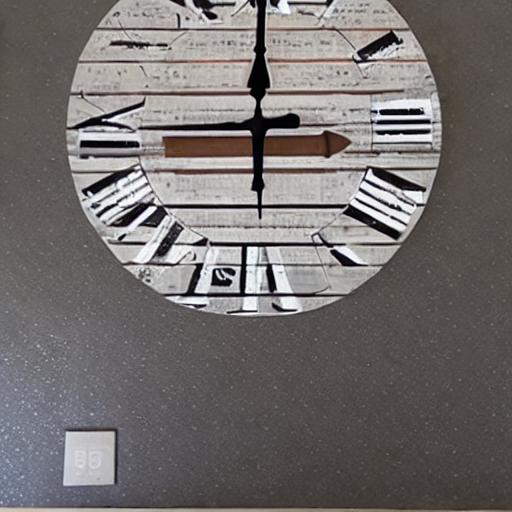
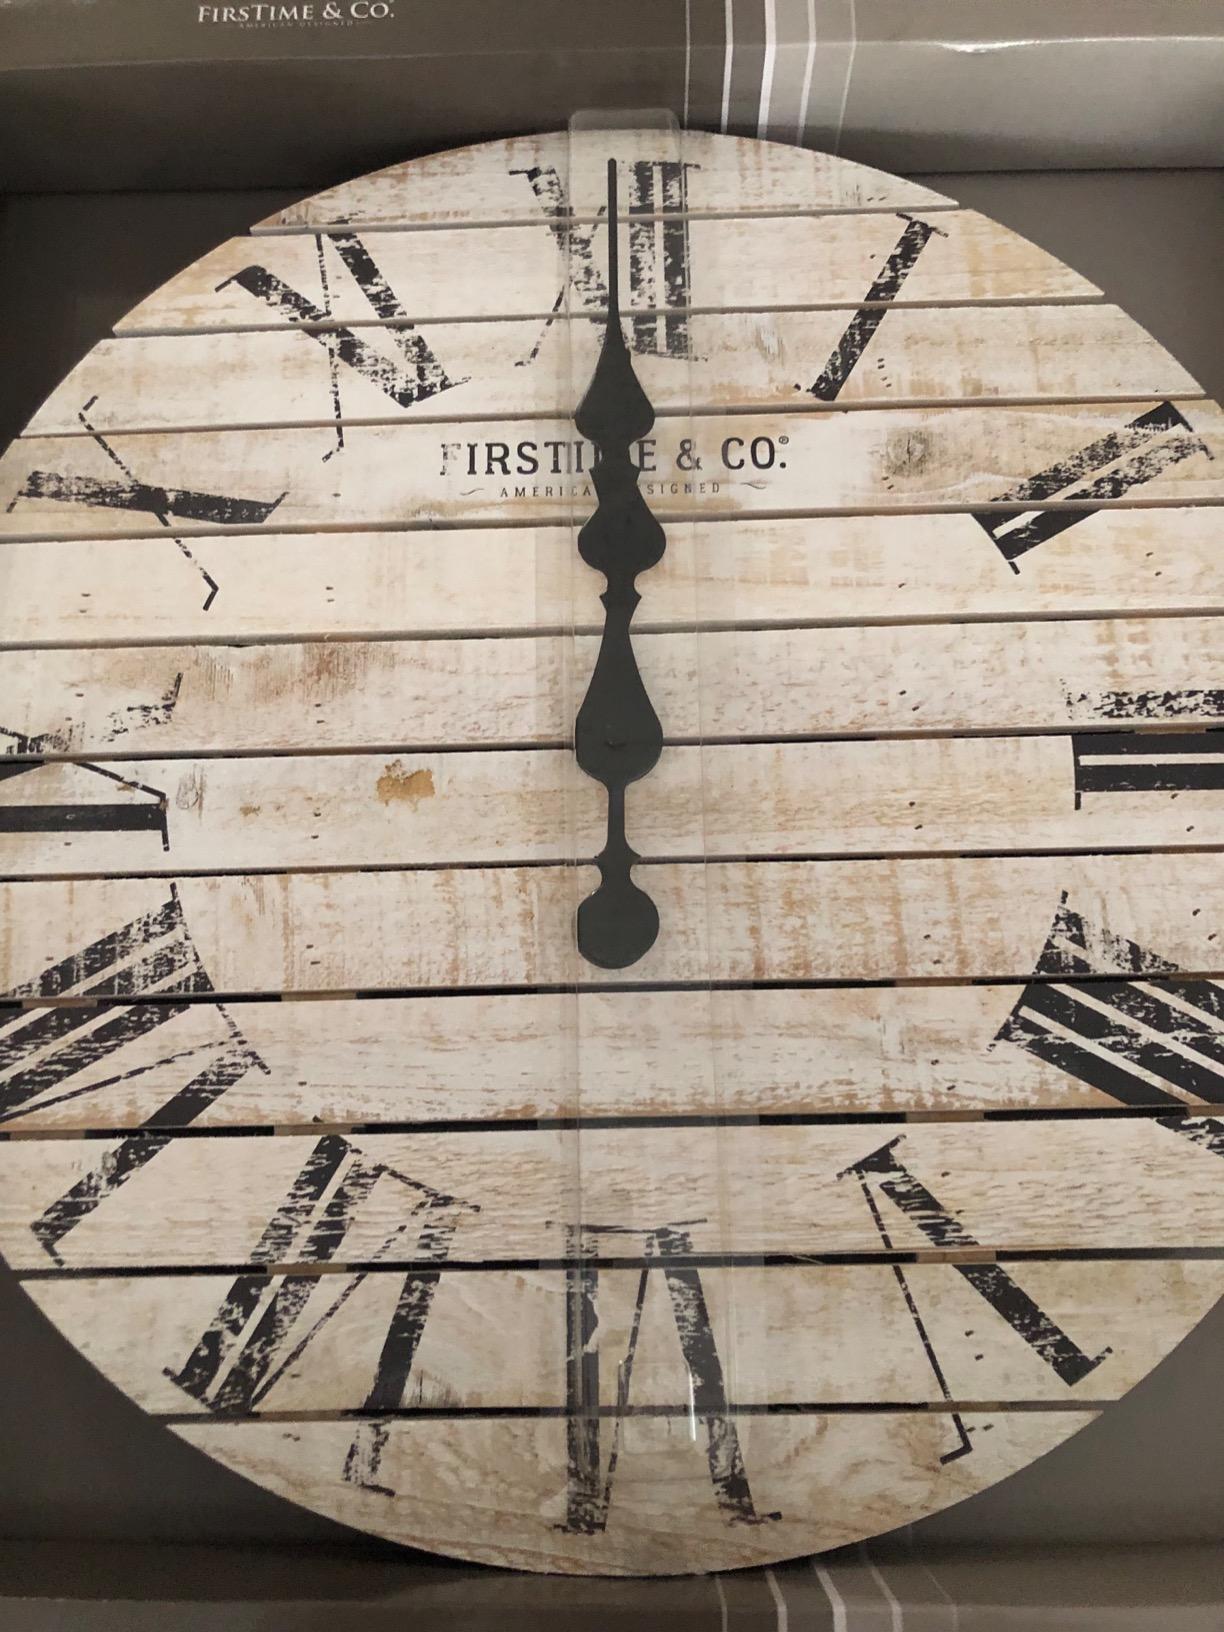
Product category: clock
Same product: no